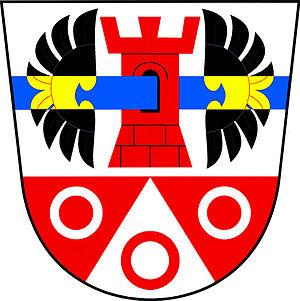
Těšovice est une commune du district de Sokolov, dans la région de Karlovy Vary, en République tchèque. Sa population s'élevait à 240 habitants en 2018.